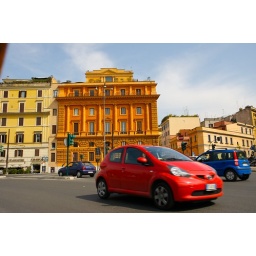
orange building in rome